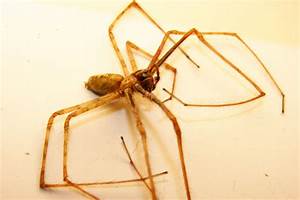
Label: spider